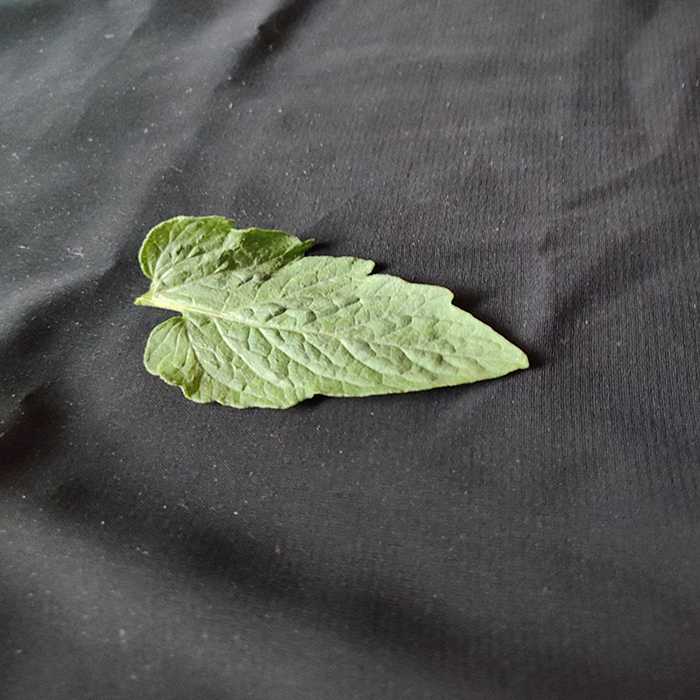
Plant: Tomato
Label: Tomato Fresh leaf